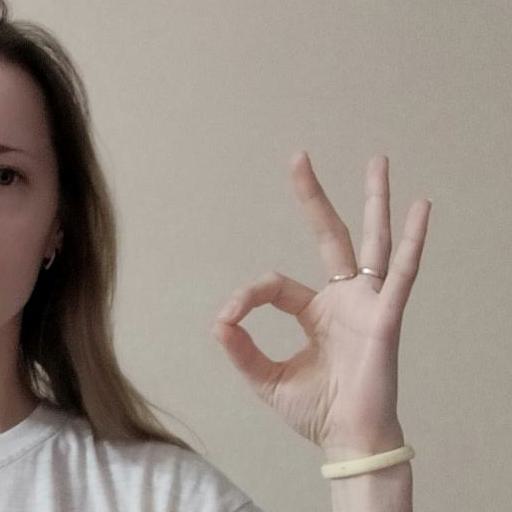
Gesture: ok